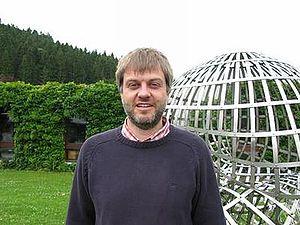
Otmar Venjakob, à Oberwolfach en 2009.
Otmar Venjakob est un mathématicien allemand, spécialiste en arithmétique, géométrie algébrique et théorie des nombres.